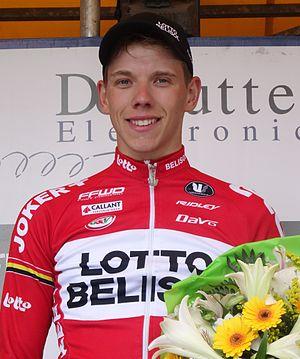
Reportage photographique réalisé le samedi 5 juillet à l'occasion du départ et de l'arrivée du Circuit Het Nieuwsblad espoirs 2014 à Grotenberge (Zottegem), Belgique.
La Topcompétition 2014 est le calendrier de courses cyclistes sur route masculines belges de la Topcompétition établi par la Royale ligue vélocipédique belge. Il donne lieu à un classement des coureurs belges de moins de 27 ans et des équipes belges y participant.